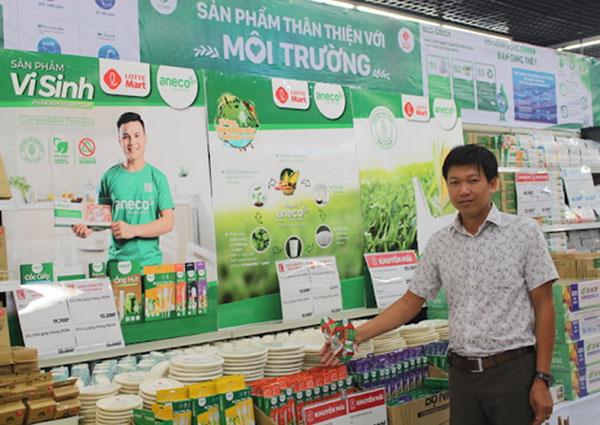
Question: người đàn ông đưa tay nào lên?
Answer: người đàn ông đưa tay phải lên